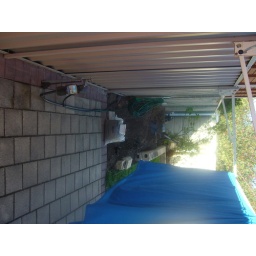
the blue is a sheet....... the pipe form tjhe downpipes runs under the small box, then under the soil and tree to the tanks